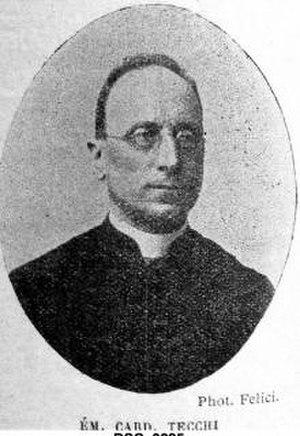
Scipione Tecchi, est un cardinal italien de l'Église catholique du début de la XXᵉ siècle, créé par le pape Pie X.